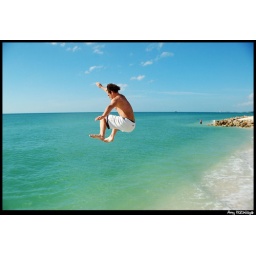
Jumping off a wall into the ocean by Turtle before they filled it in with sand.